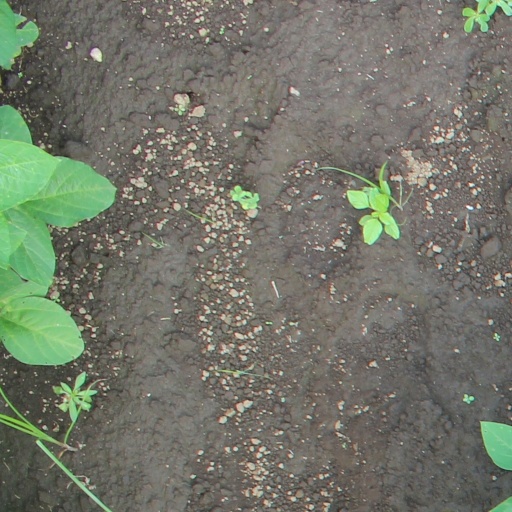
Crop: soybean